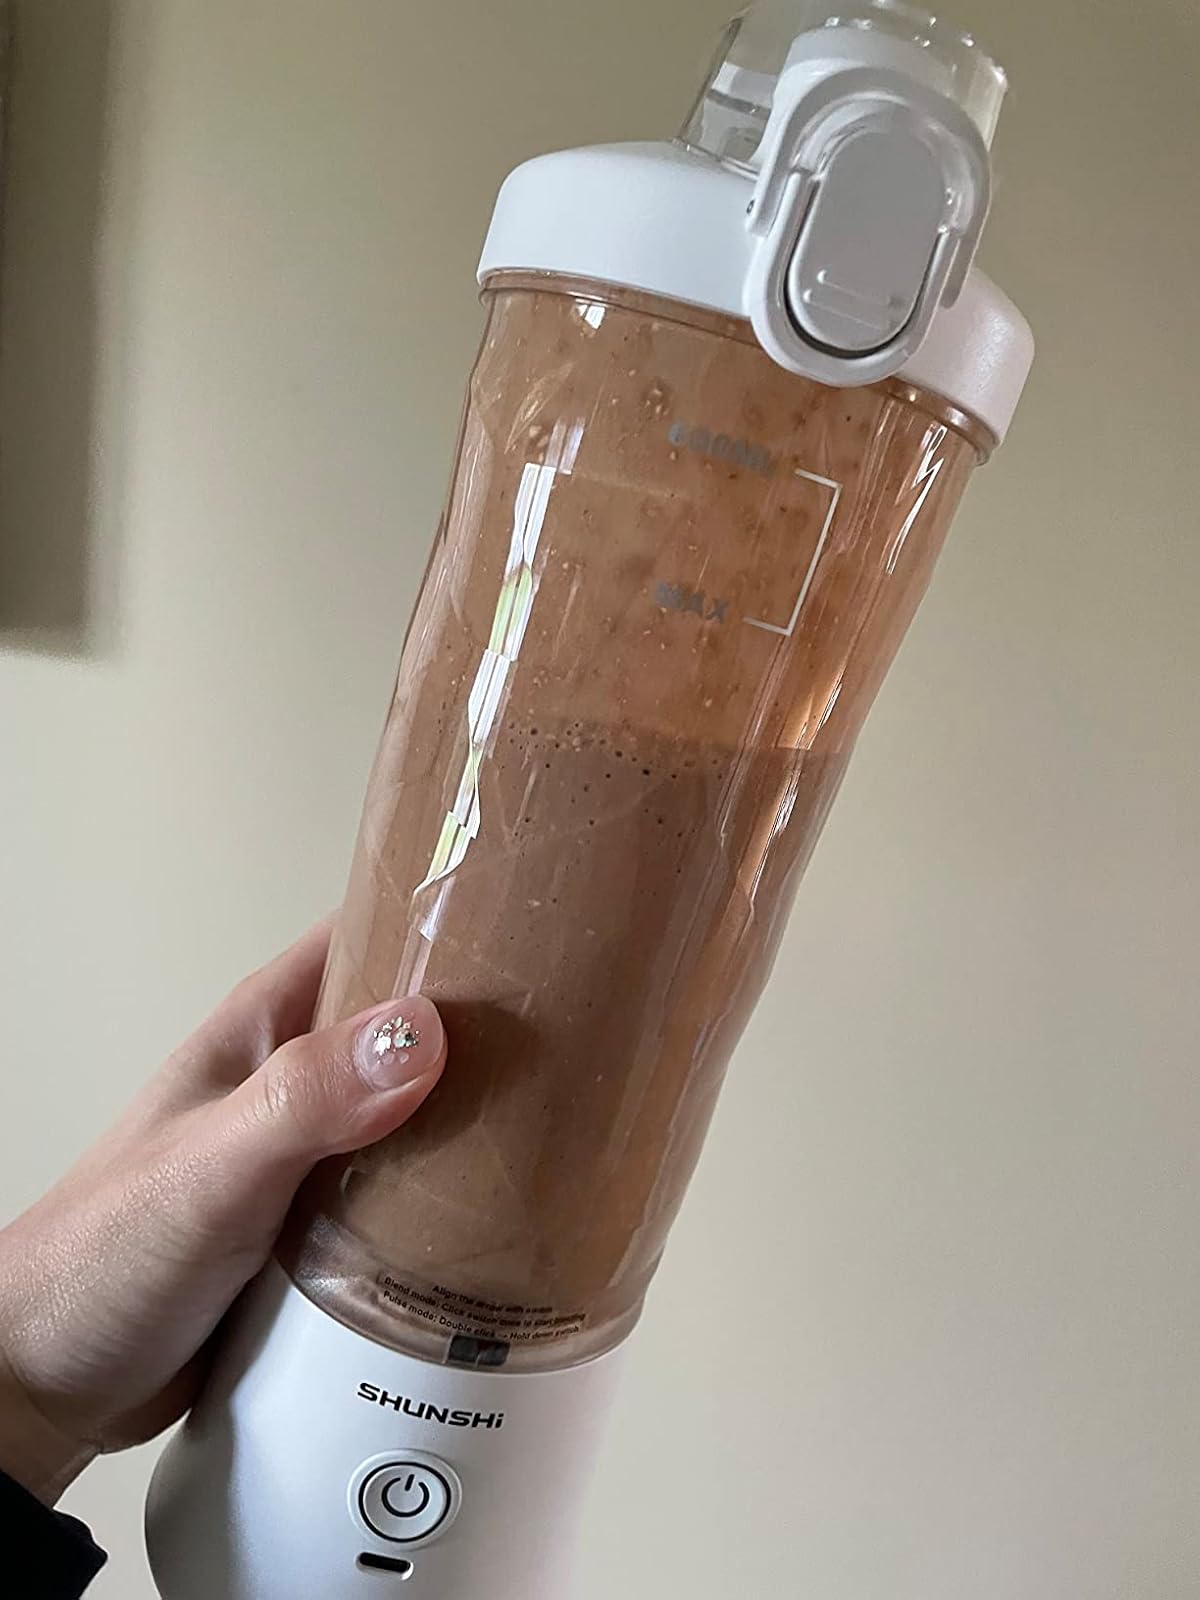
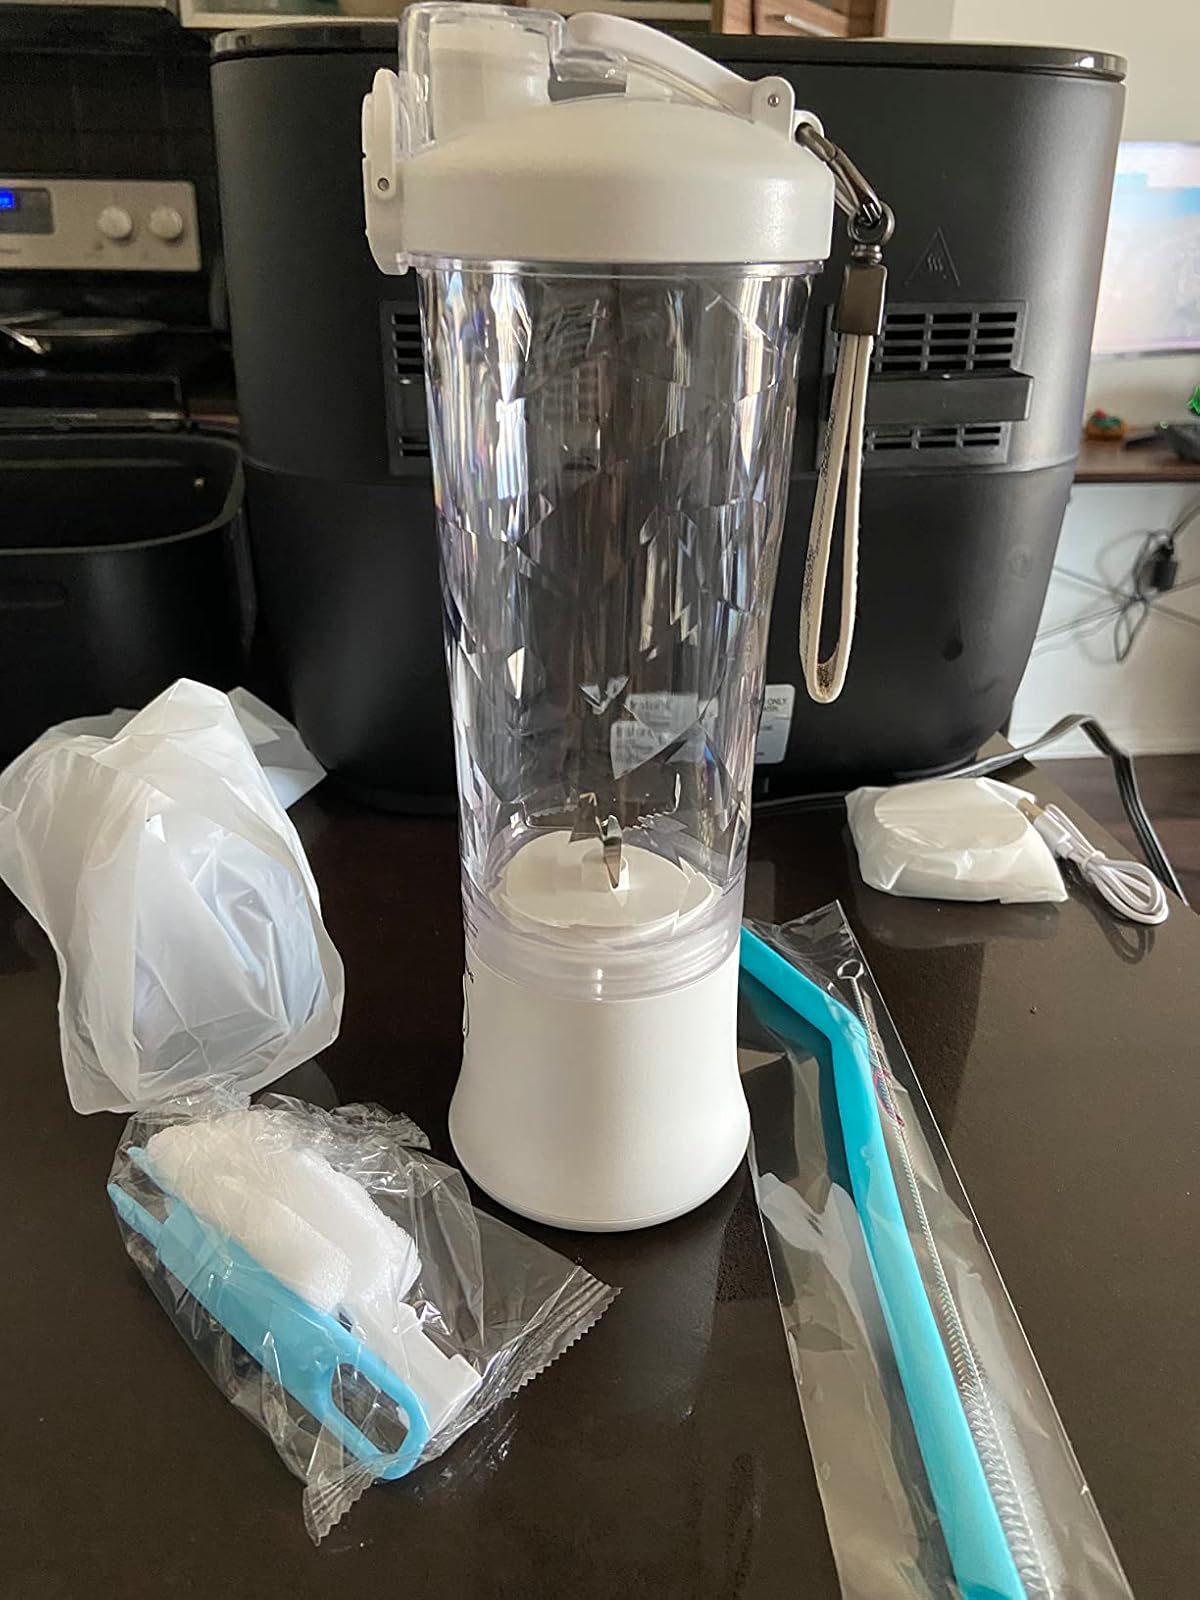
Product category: items_blender
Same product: yes